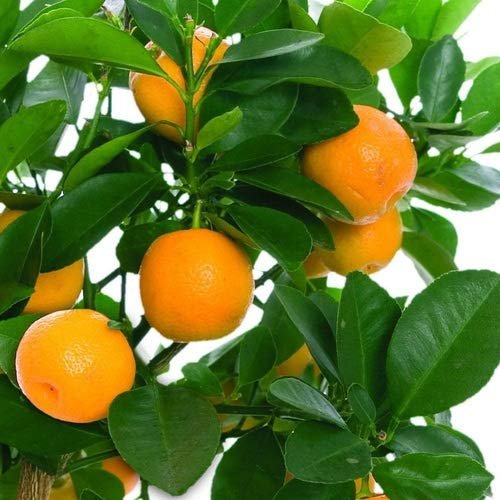
Label: Orange